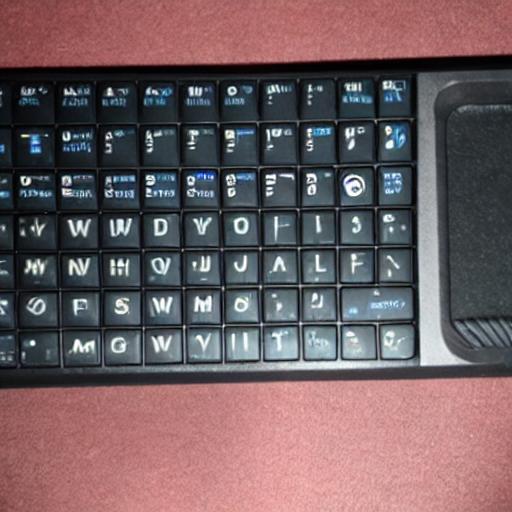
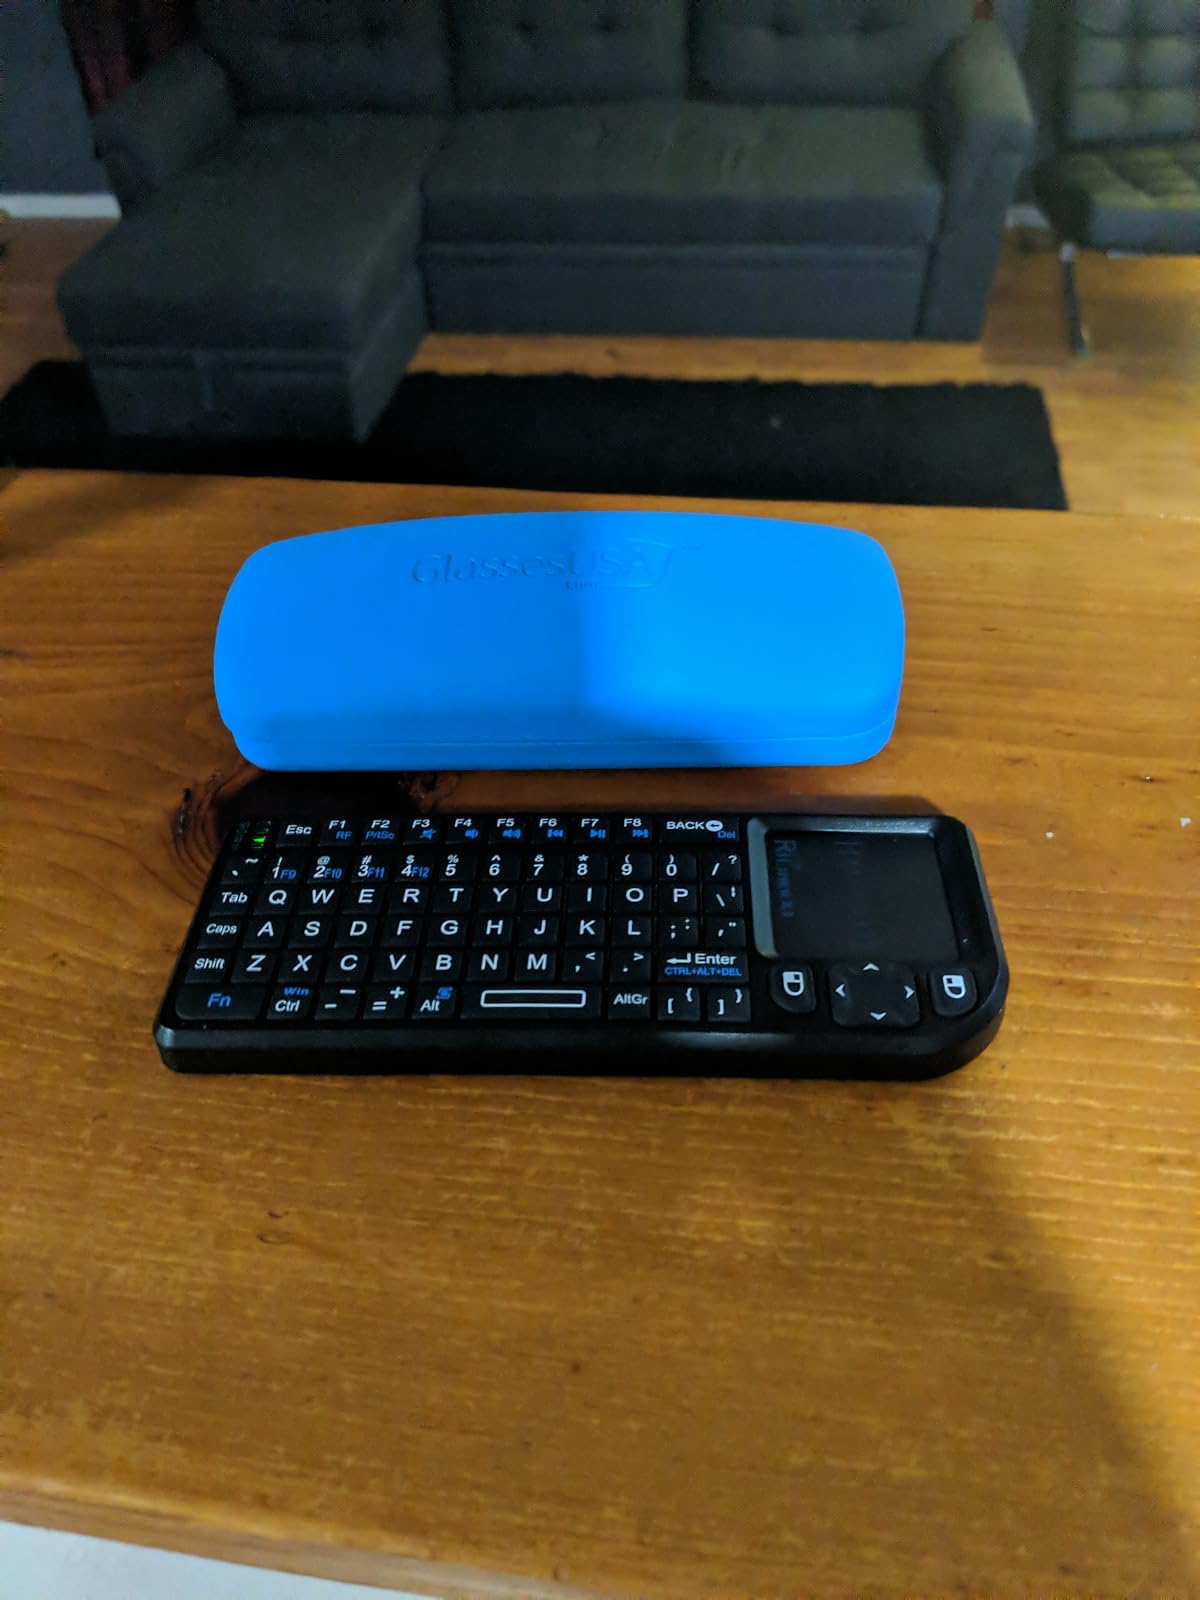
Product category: keyboard
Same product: no